North Melbourne Football Club

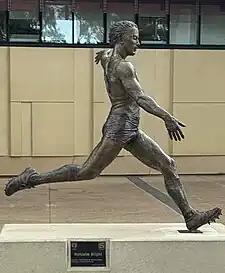
Malcolm Blight was one of the stars of the 1970s premiership era, and won both a Brownlow Medal and Coleman Medal while at North Melbourne.

In the late 1960s, under the leadership of Allen Aylett, North Melbourne began its climb to supremacy. As part of a major recruitment drive North secured the services of several big-name stars, including Barry Davis from Essendon, Doug Wade from Geelong, John Rantall from South Melbourne, and Barry Cable from Perth. In a major coup, the great Ron Barassi was appointed coach in 1973. Barrassi reversed the club's playing fortunes, taking a struggling team that was once regarded as the traditional cellar dwellers of the competition through to a golden era of success that transformed North Melbourne into one of the powerhouses of the VFL. Barassi took North to a Grand Final (losing to Richmond by 41 points) in 1974 and brought success in his 1975 and 1977 seasons. North made five consecutive Grand Finals from 1974 to 1978 and defeated Norwood in the 1975 national championship and thus declared Champions of Australia.